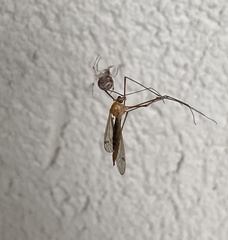
Species: Parasteatoda_tepidariorum